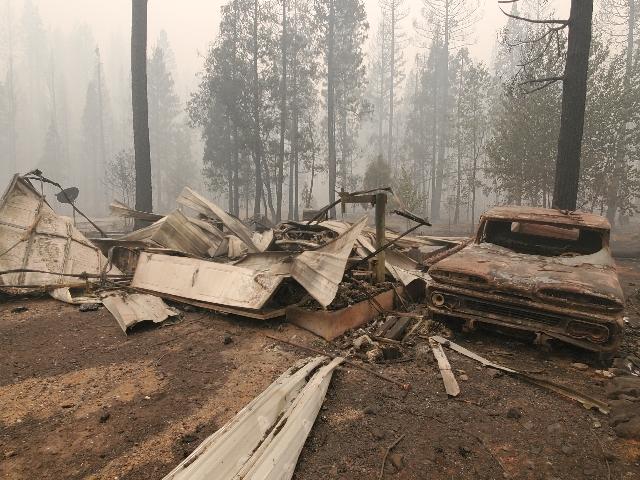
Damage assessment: destroyed